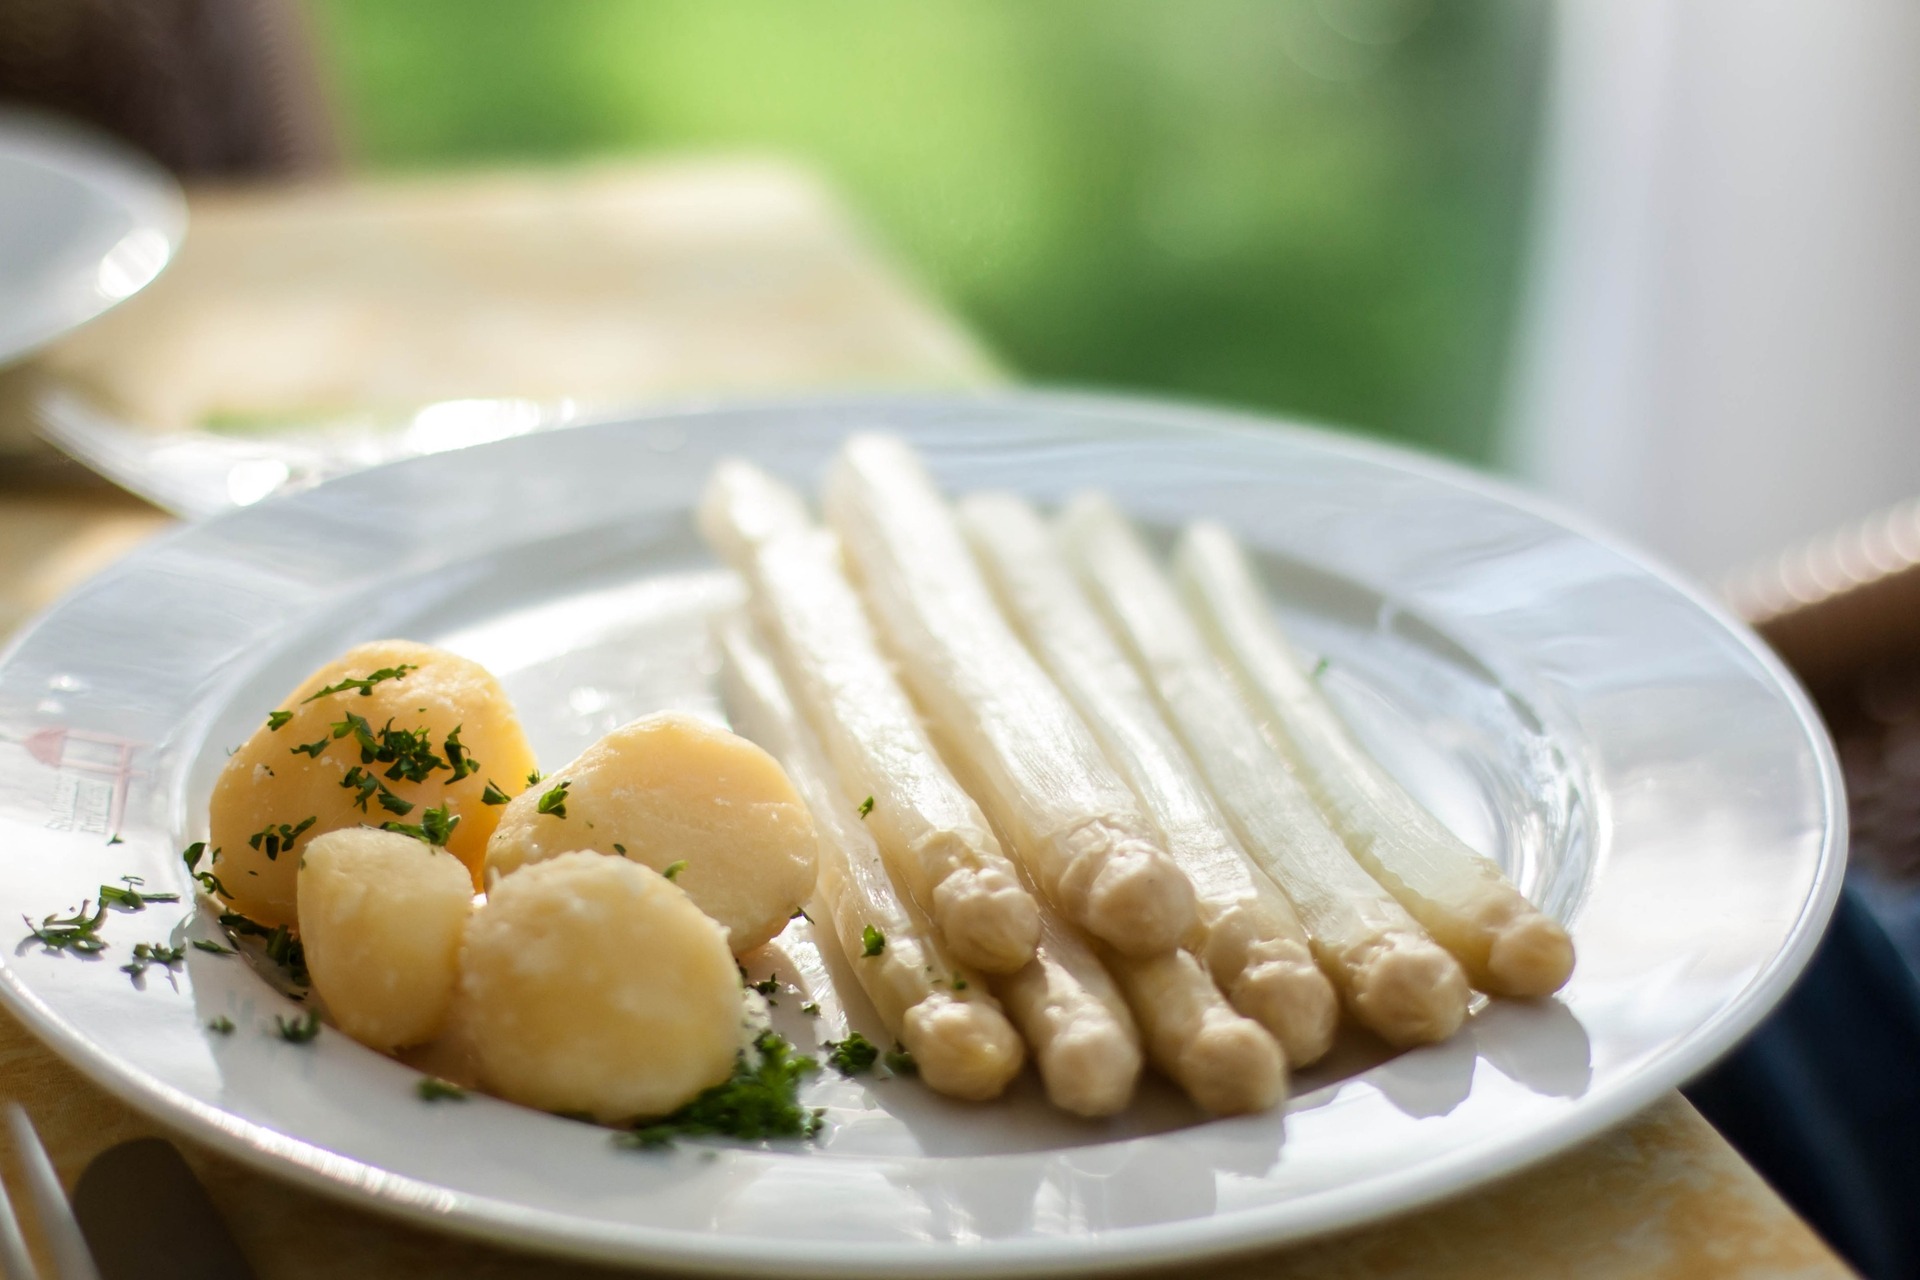
dish, meal, food, produce, vegetable, healthy, cuisine, nutrition, vegetarian, asparagus, organic